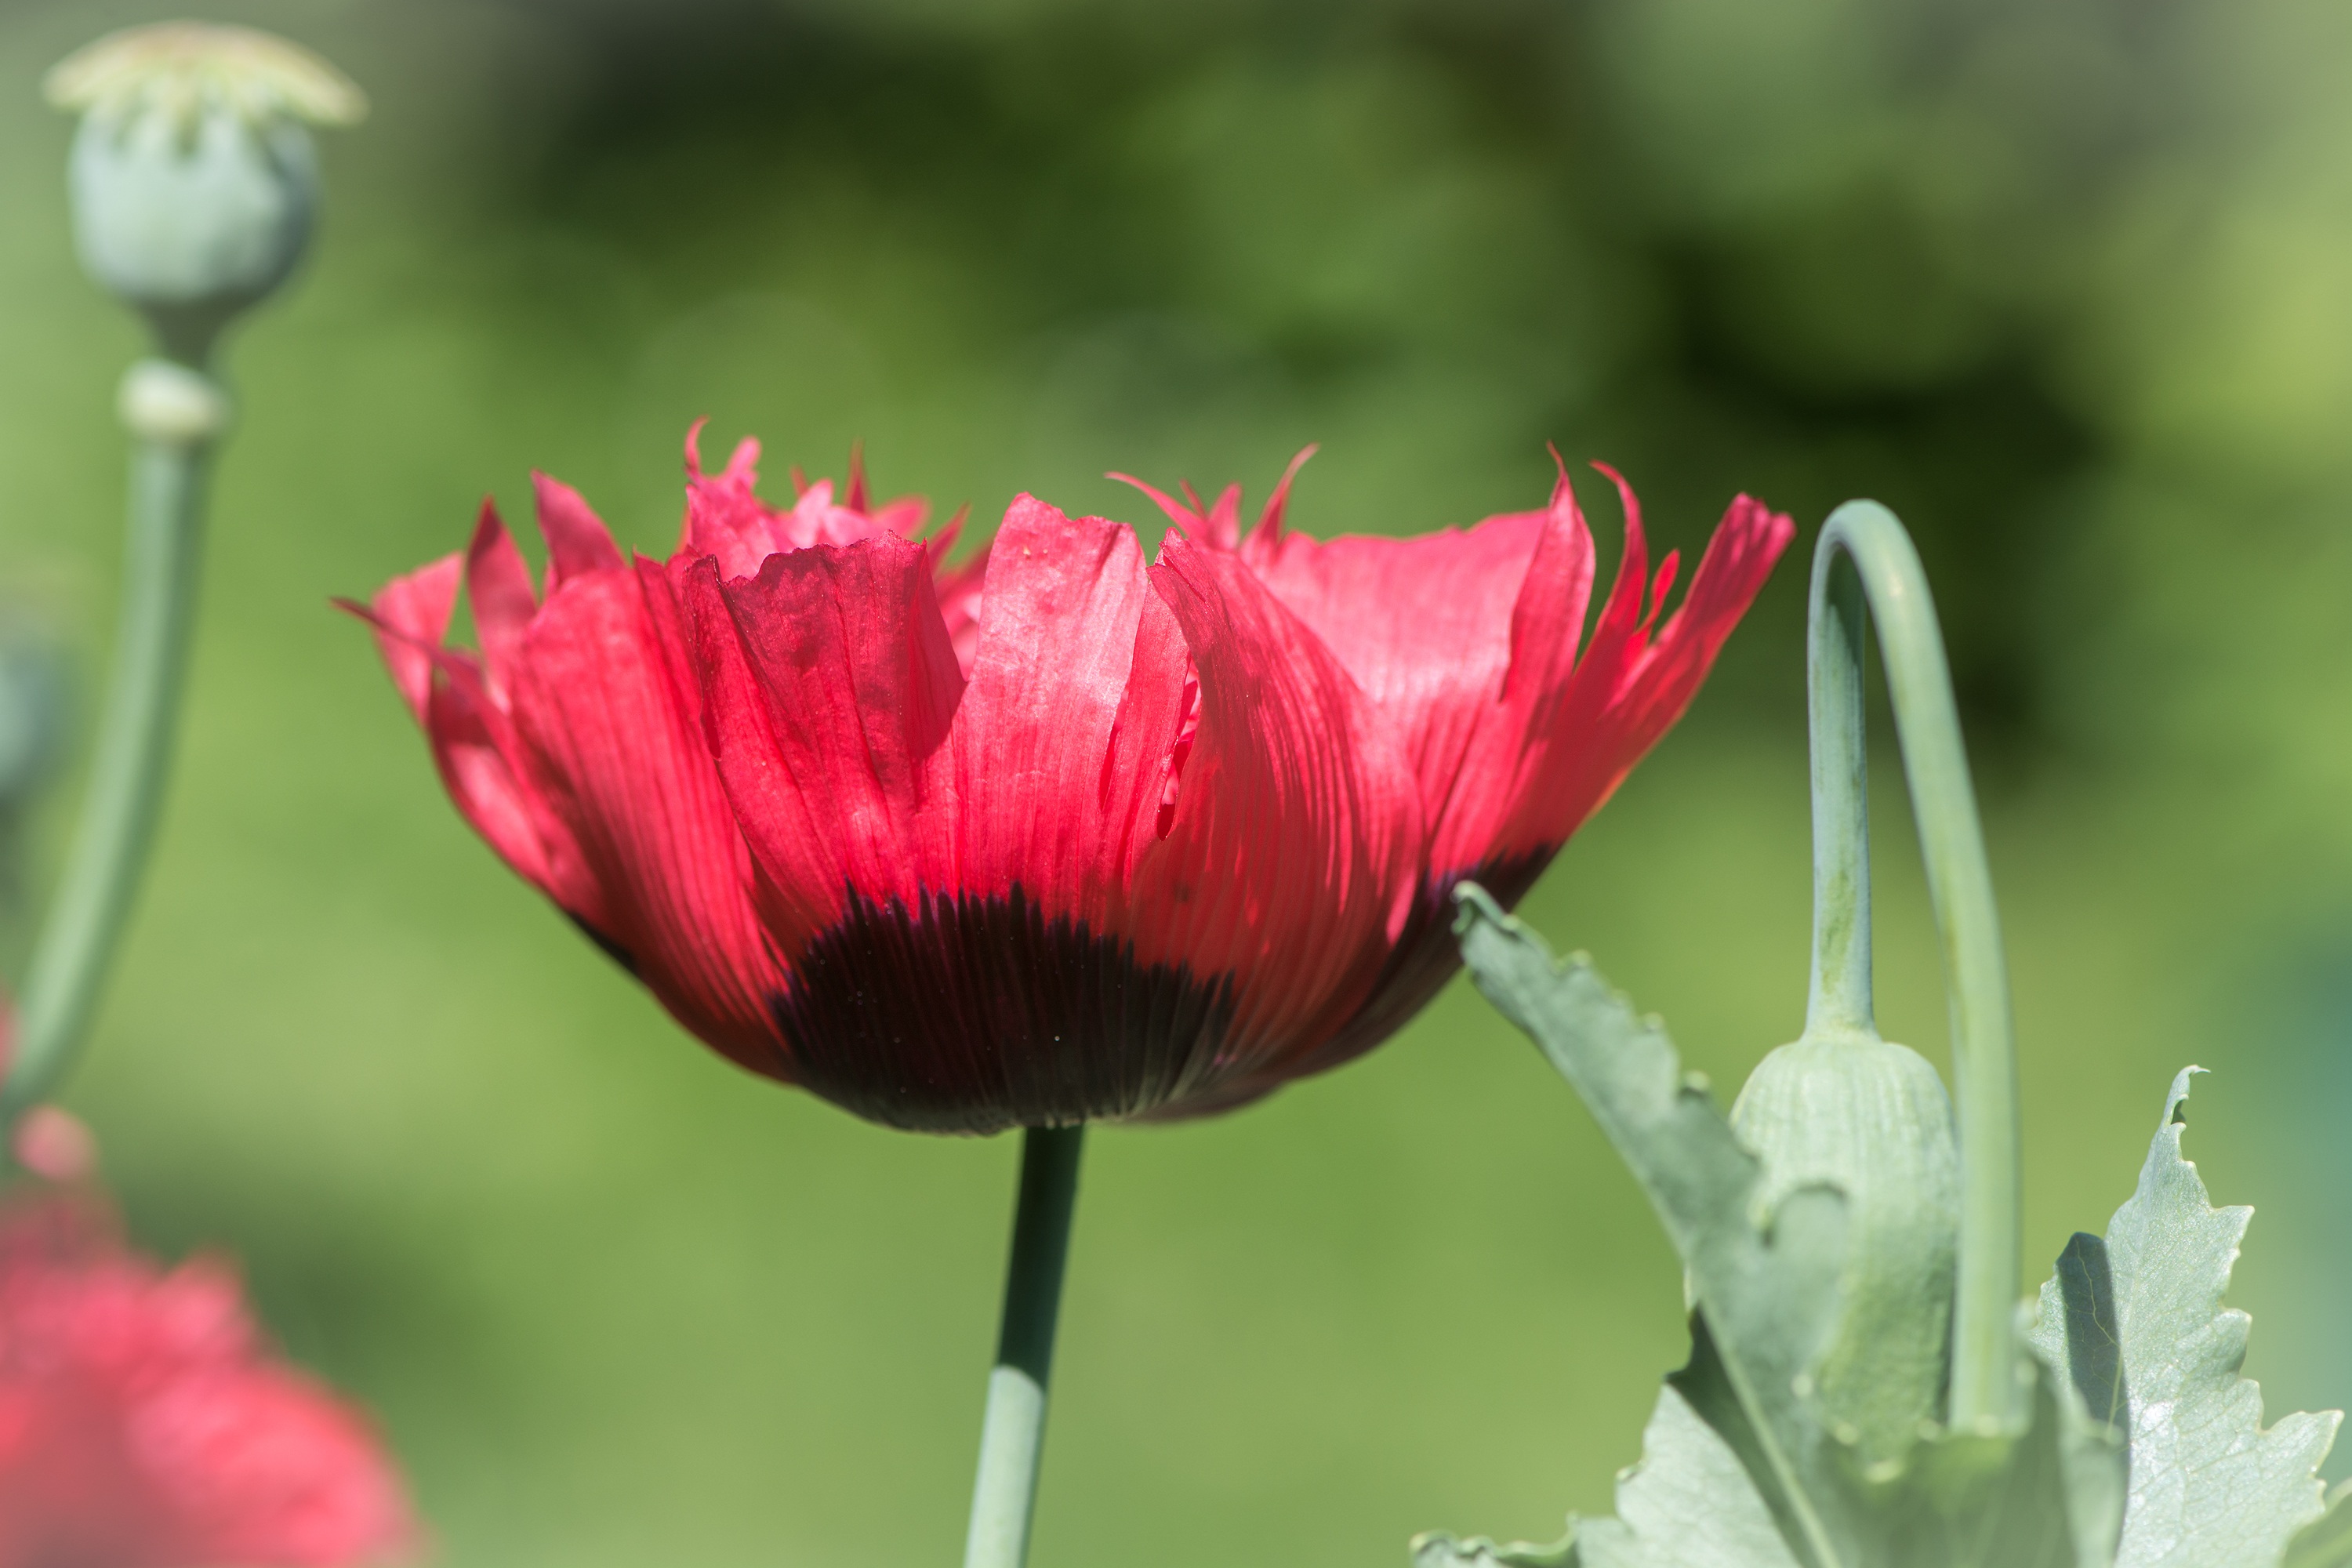
nature, blossom, plant, flower, petal, bloom, summer, tulip, red, botany, garden, close, flora, wildflower, close up, red flower, poppy flower, red poppy, poppy, bud, tender, macro photography, in the garden, flowering plant, mohngewaechs, plant stem, land plant, poppy family